Brooks Reed

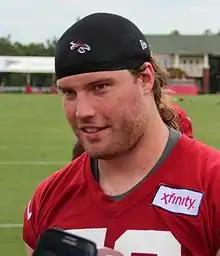
Reed with the Atlanta Falcons in 2015

Brooks Reed (born February 28, 1987) is an American former professional football player who was a linebacker in the National Football League (NFL). He played college football for the Arizona Wildcats and was selected by the Houston Texans in the second round of the 2011 NFL draft.